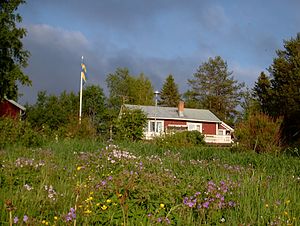
Sommerhus
Svensk sommerhus (sommarstuga)
Et sommerhus eller fritidshus er en feriebolig, som findes i mange forskellige udformninger. Et sommerhus i Danmark er som regel bygget af træ, men kan også være bygget af andre materialer.